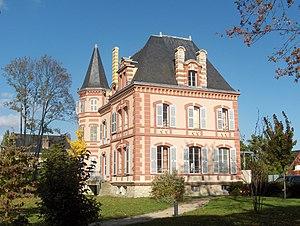
L'Isle-Adam est une ville francilienne du centre nord du Val-d'Oise située sur la rive gauche de l'Oise à vingt-cinq kilomètres à vol d'oiseau au nord-nord-ouest des portes de Paris, une dizaine au nord est de Pontoise et trente-cinq au sud de Beauvais. Elle forme avec Parmain, commune voisine de la rive droite de l'Oise, une petite agglomération d'environ 16 000 habitants. Ses habitants sont appelés les Adamois.